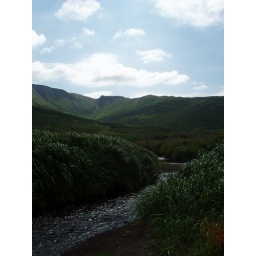
near sand dollar beach